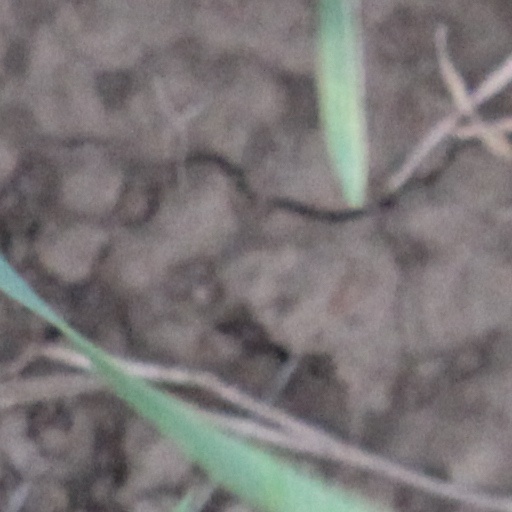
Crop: wheat